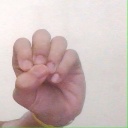
अक्षर: उ